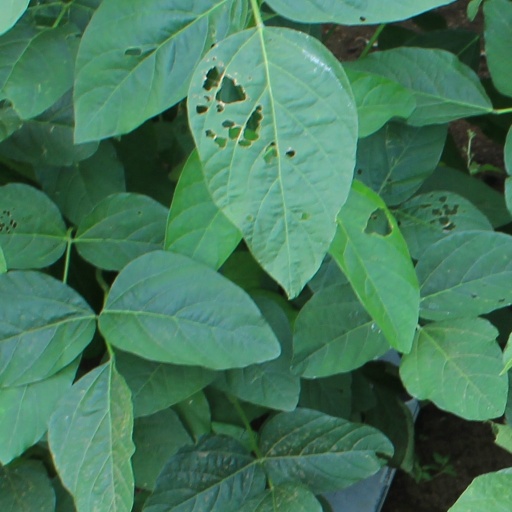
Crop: soybean